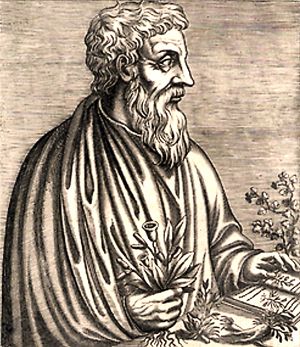
Botanik
Grækeren Dioskorides dominerende den vestlige, botaniske forståelse i de første 15 århundreder af vor tidsregning.
Botanikken som begreb blev først brugt af Dioskorides. Ordet kommer af, og det betegner et videnskabeligt delområde af biologien, hvor man beskæftiger sig med undersøgelse af planteverdenen. Botanik nævnes ofte sammen med eller i modsætning til zoologisk. Ofte regner man mykologien, lichenologien og mikrobiologien med til botanikken, selv om disse videnskaber ikke beskæftiger sig med planter. Det skyldes en gammel tradition, som stammer fra, at botanikerne studerede alle organismer, der ikke blev klassificeret som dyr. Derfor studerede botanikere alle organismer, der fremstod som ubevægelige, eller som var knyttet til jord. I nutiden vil man anse botanikken for at være studiet af landplanter og alger. Studiet omfatter således ca. 400.000 arter, eller – hvis man medregner svampe – mere end 550.000 arter og deres indbyrdes systematik.